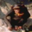
Label: chimpanzee